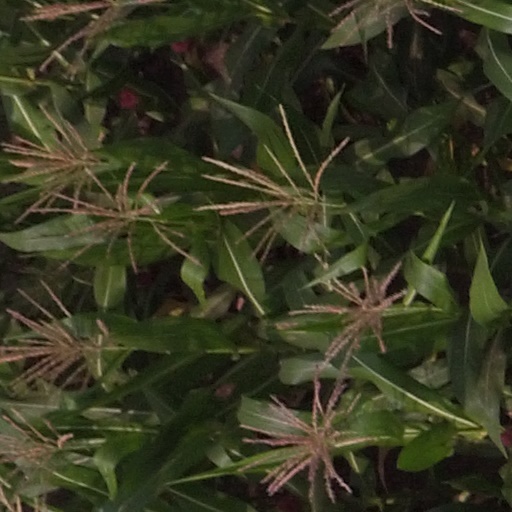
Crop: maize; corn